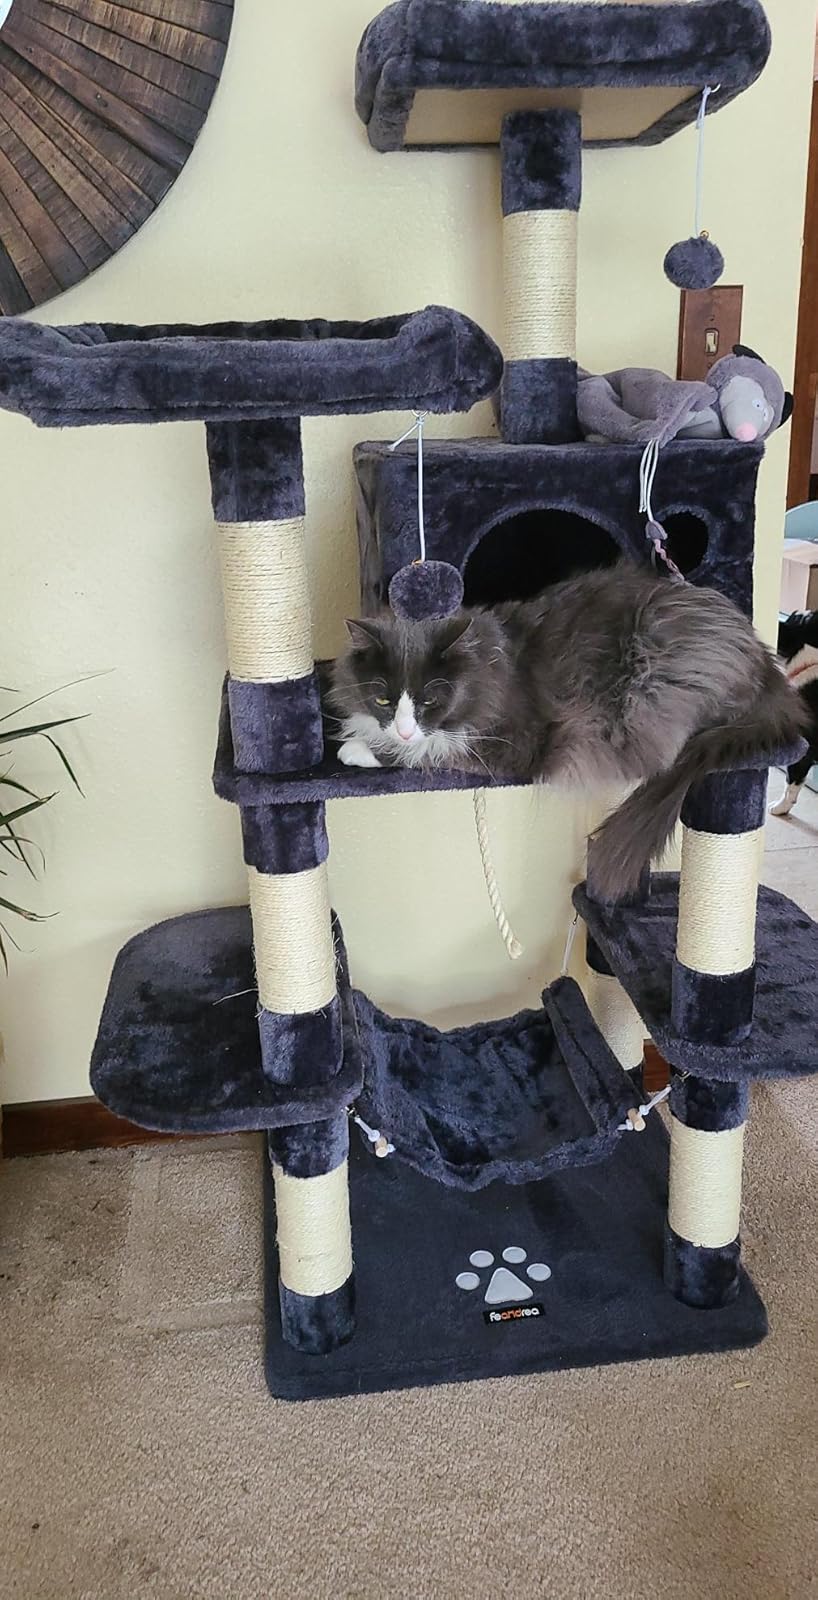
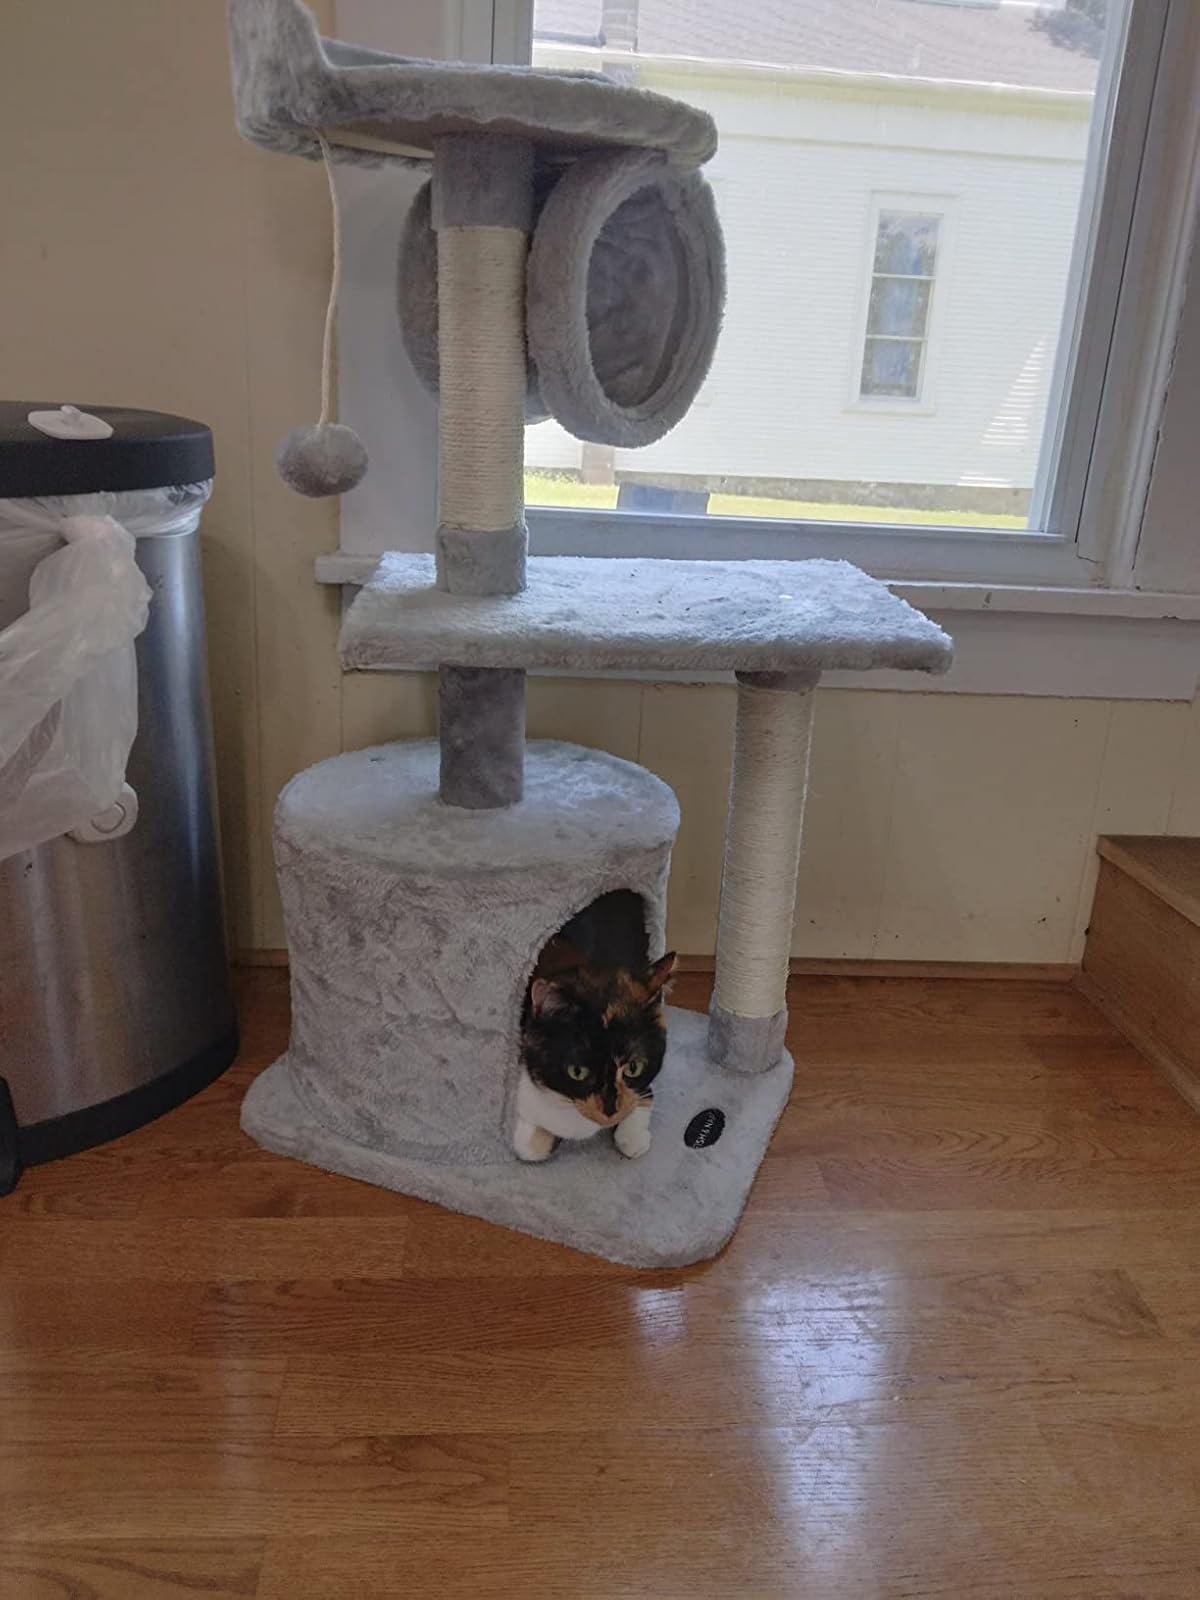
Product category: items_cat tree
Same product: no